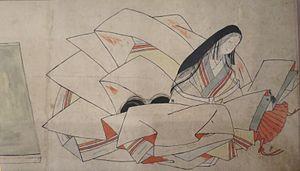
Tachibana no Kachiko, aussi connue sous le nom 檀林皇后, est une impératrice japonaise, première épouse consort de l'empereur Saga et fille de Tachibana no Kiyotomo.